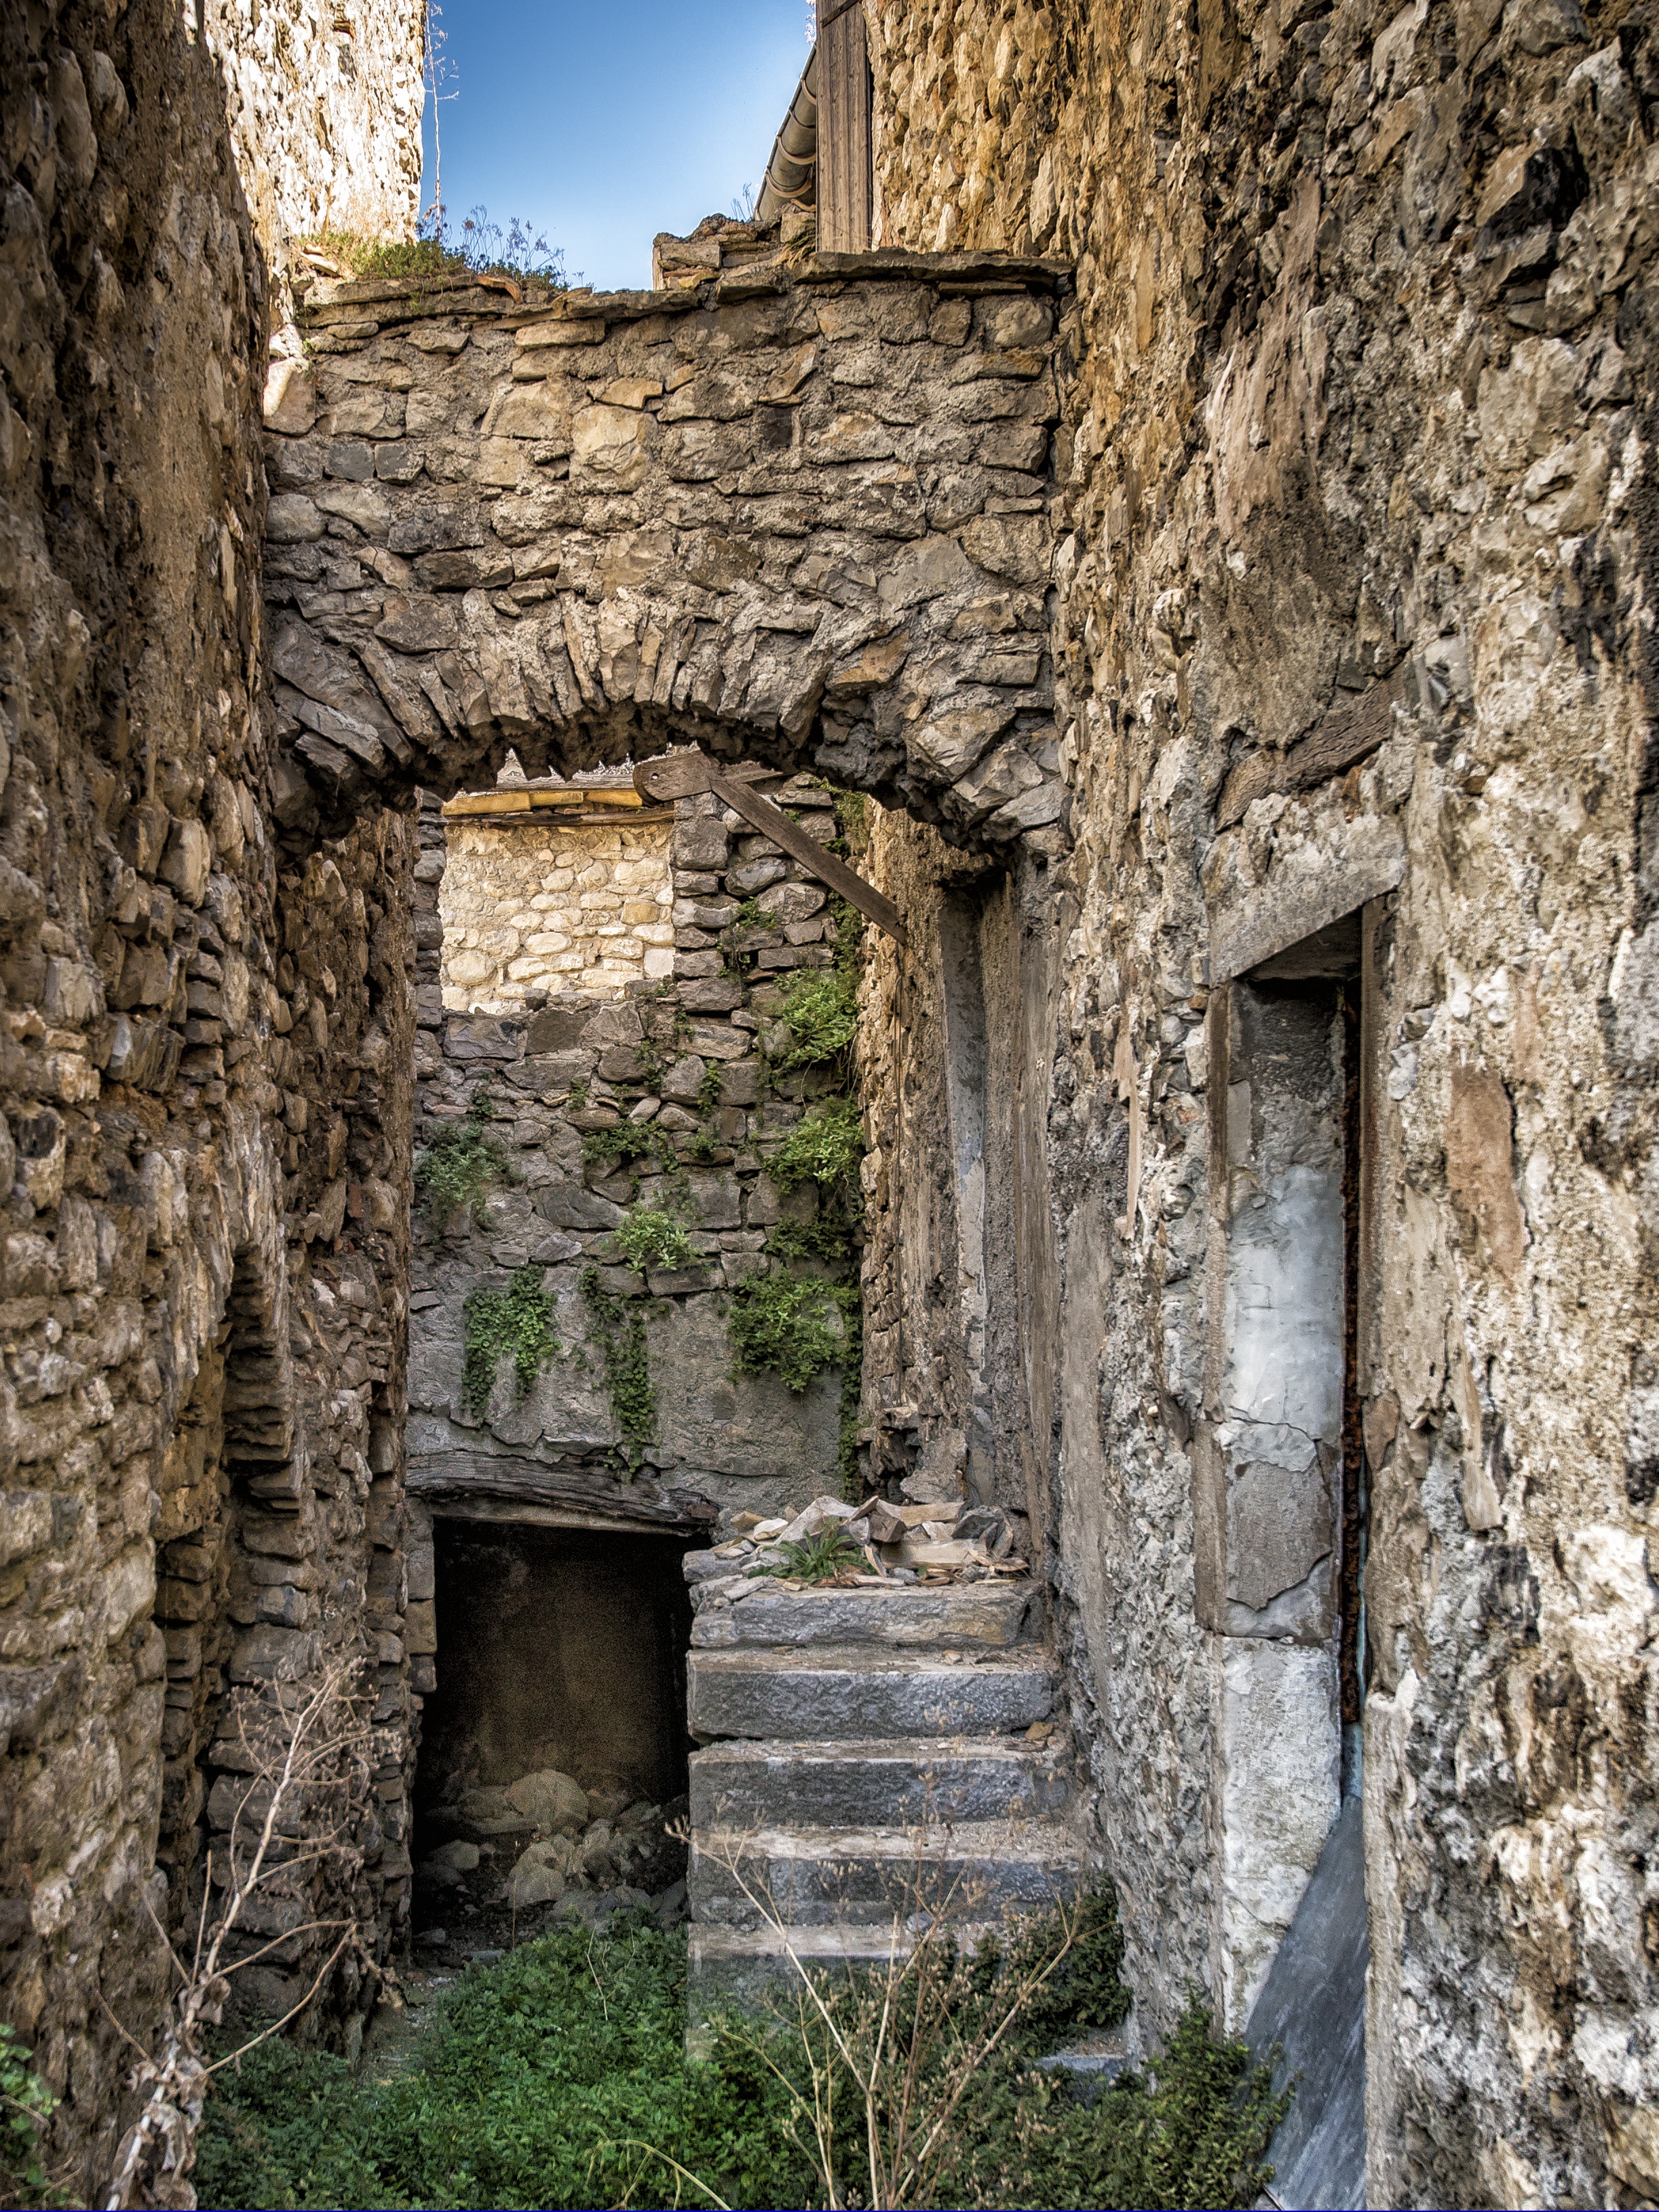
rock, building, wall, village, france, arch, castle, fortification, lane, temple, ruins, monastery, history, pierre, former, middle ages, old village, archaeological site, medieval house, ancient history